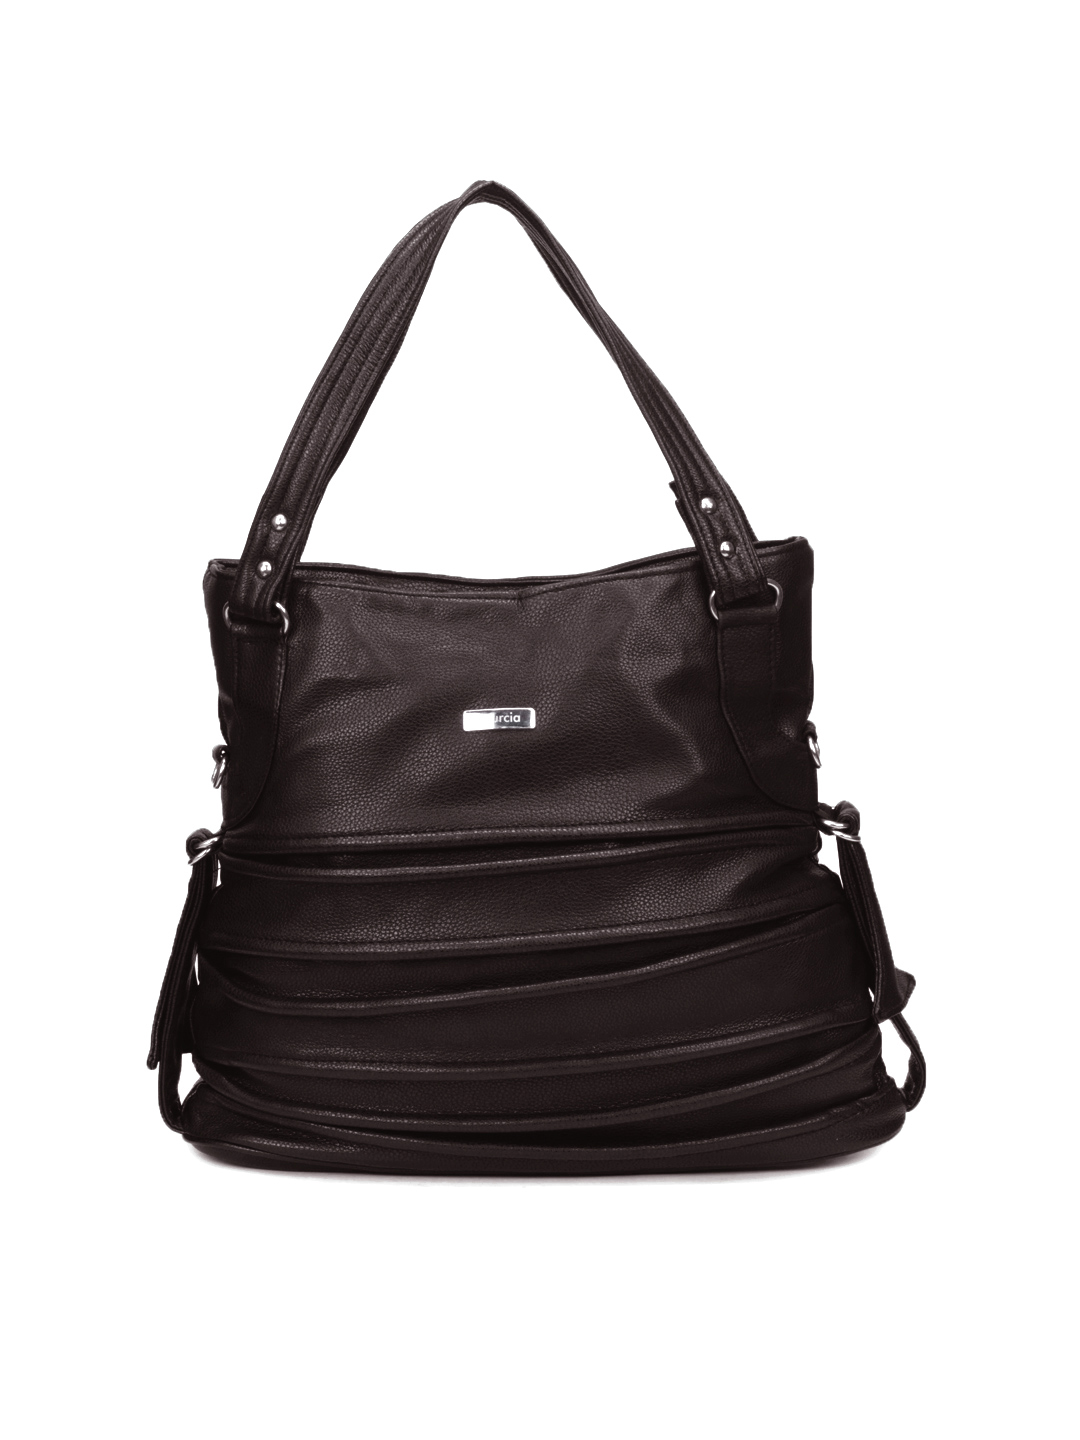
Murcia Women Brown Handbag
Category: Accessories / Bags / Handbags
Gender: Women
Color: Brown
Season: Winter 2015
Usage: Casual